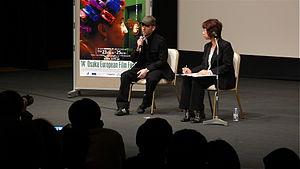
Sean Ellis, né en 1970 à Brighton, est un réalisateur, acteur, producteur, photographe et scénariste britannique.